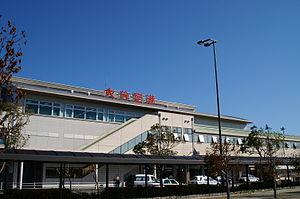
L'aéroport d'Ōita, est un aéroport situé à Kunisaki, en Japon.